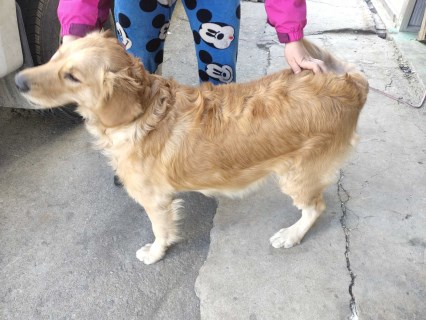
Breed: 5355-n000126-golden_retriever